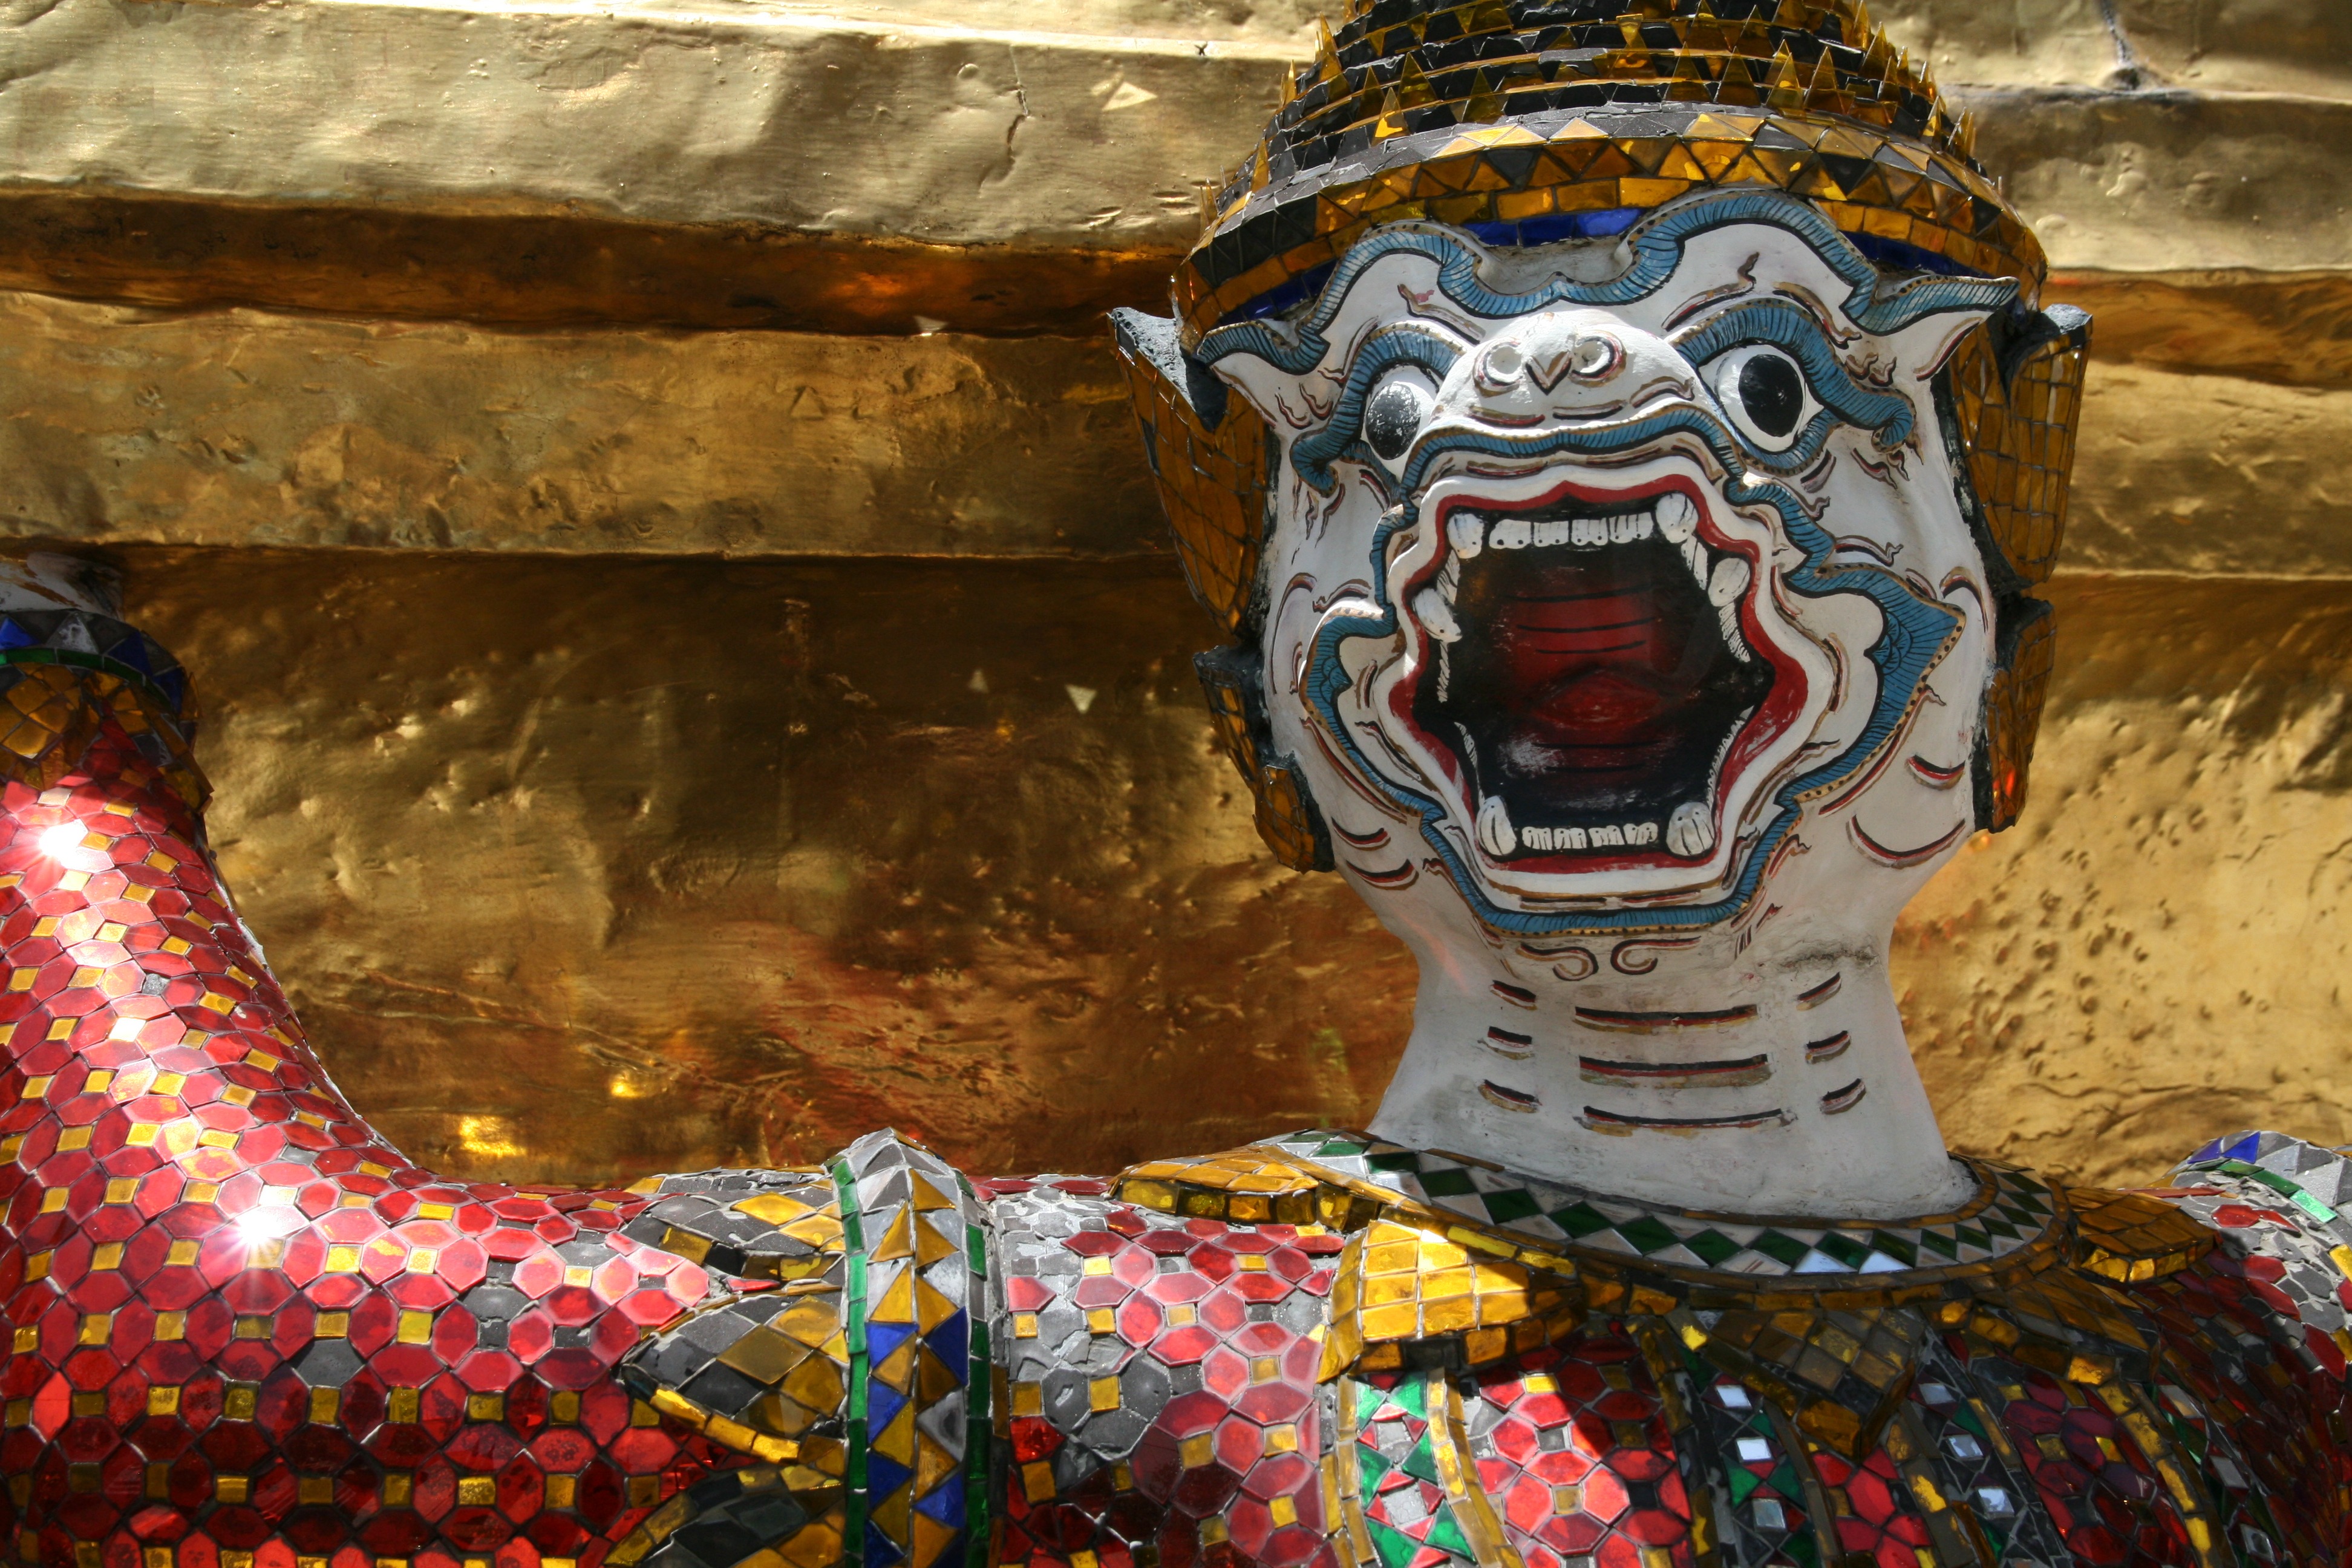
white, decoration, red, buddhist, religion, thailand, face, art, gold, temple, buddha, expression, teeth, tradition, thai, glare